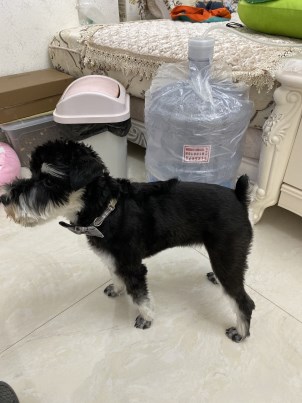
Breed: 2342-n000102-miniature_schnauzer